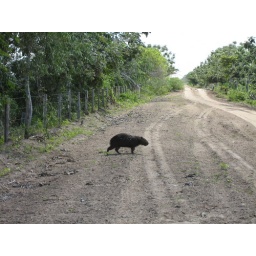
The largest rodent in the world, basically a giant Ginuea Pig. Picture that in a cage on your bedroom shelf ;)